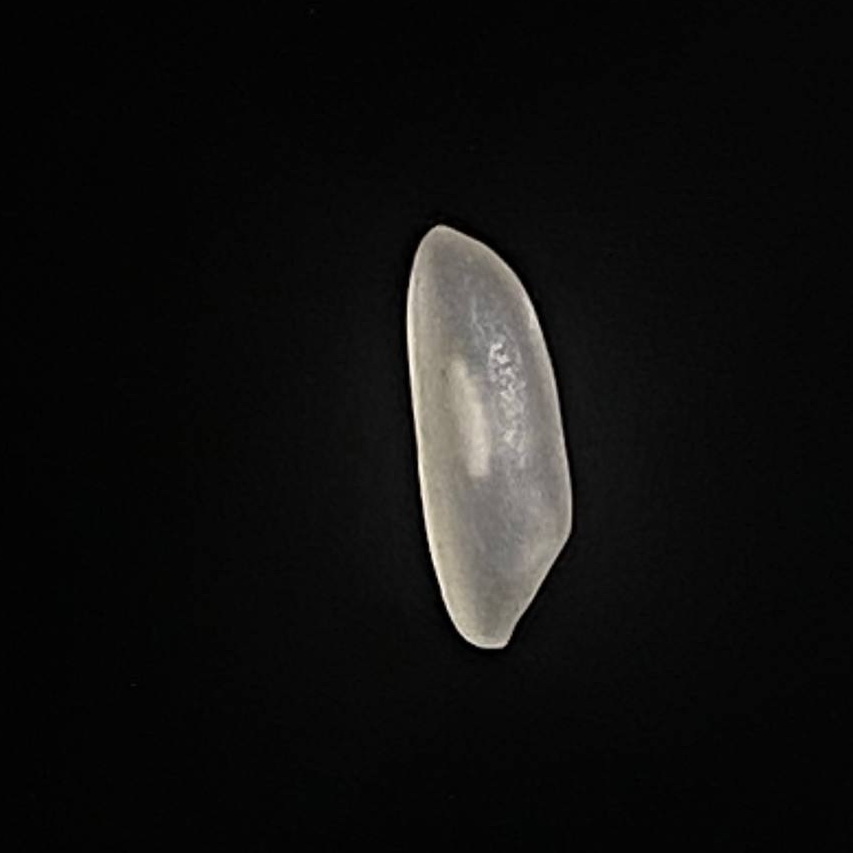
Rice variety: Najirshail